Andreas Thorkildsen

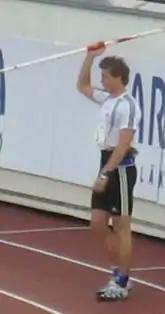
Thorkildsen at the GE Money Grand Prix in Helsinki, July 2005

Thorkildsen took up javelin throwing at the age of 11, and was coached by his father Tomm until 1999. He established numerous national boys' records as a teenager. In 1996 he set a national record for the 14 years' class (53.82 m), in 1998 for the 16 years' class (61.57 m), in 1999 for the 17 years' class (72.11 m), and in 2000 a record for the 18 years' class (77.48 m). In 1999 he finished seventh at the European Junior Championships.